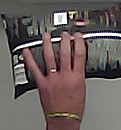
Product: lays_chill